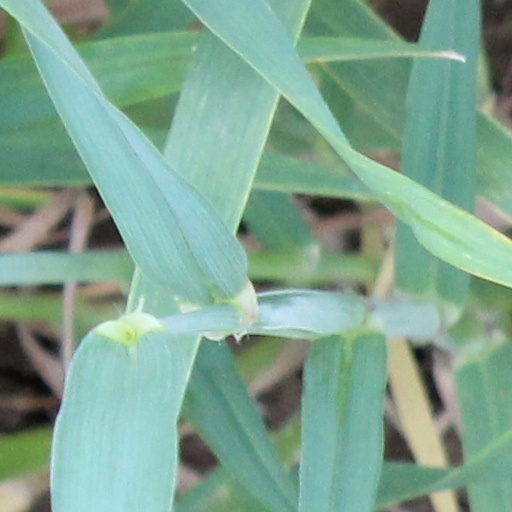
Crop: wheat